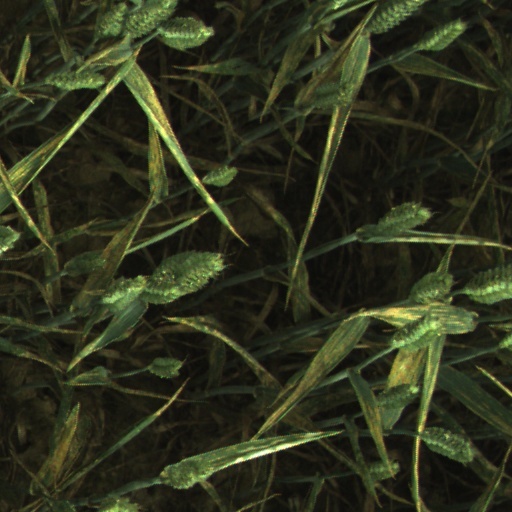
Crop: wheat